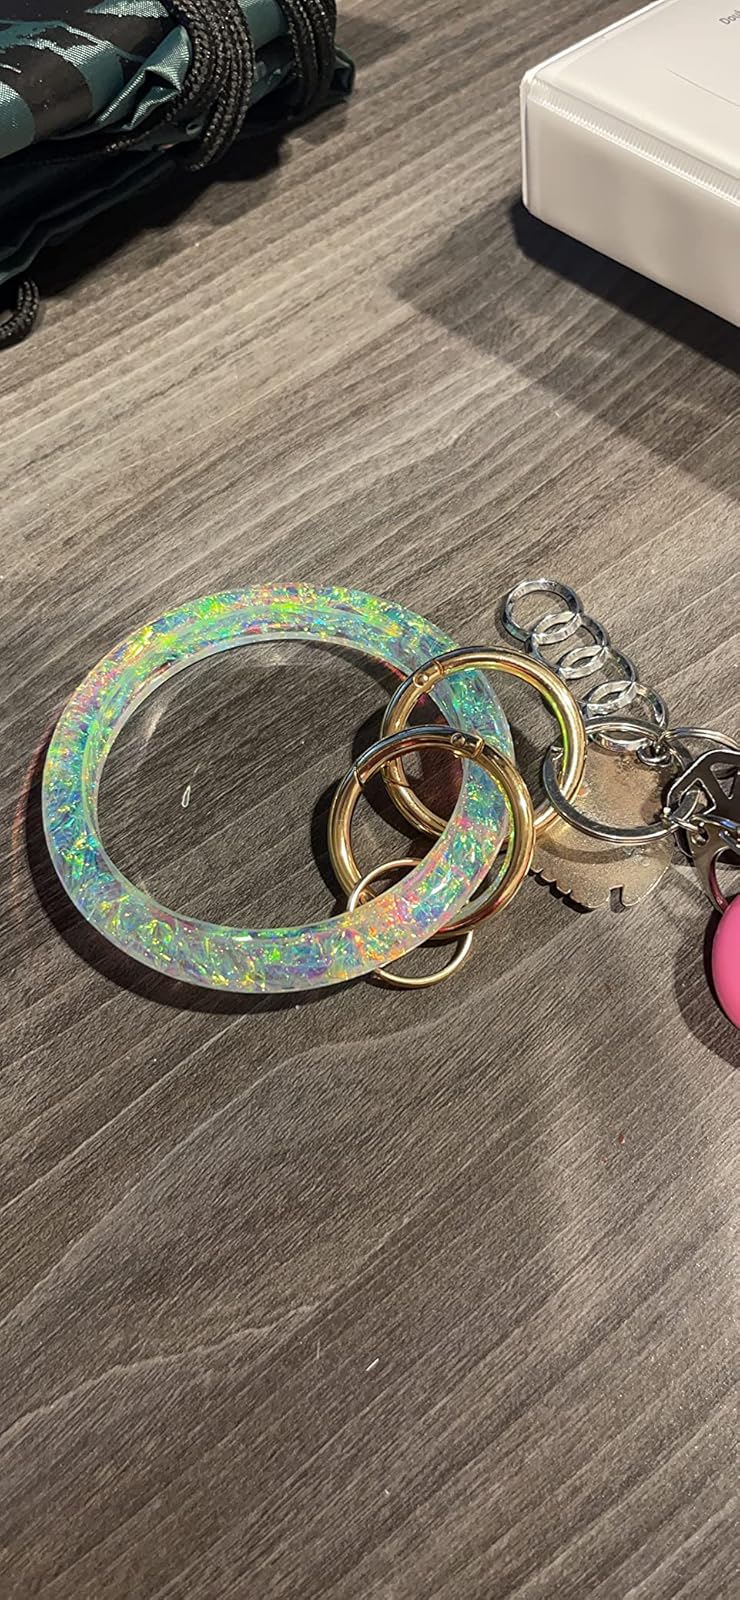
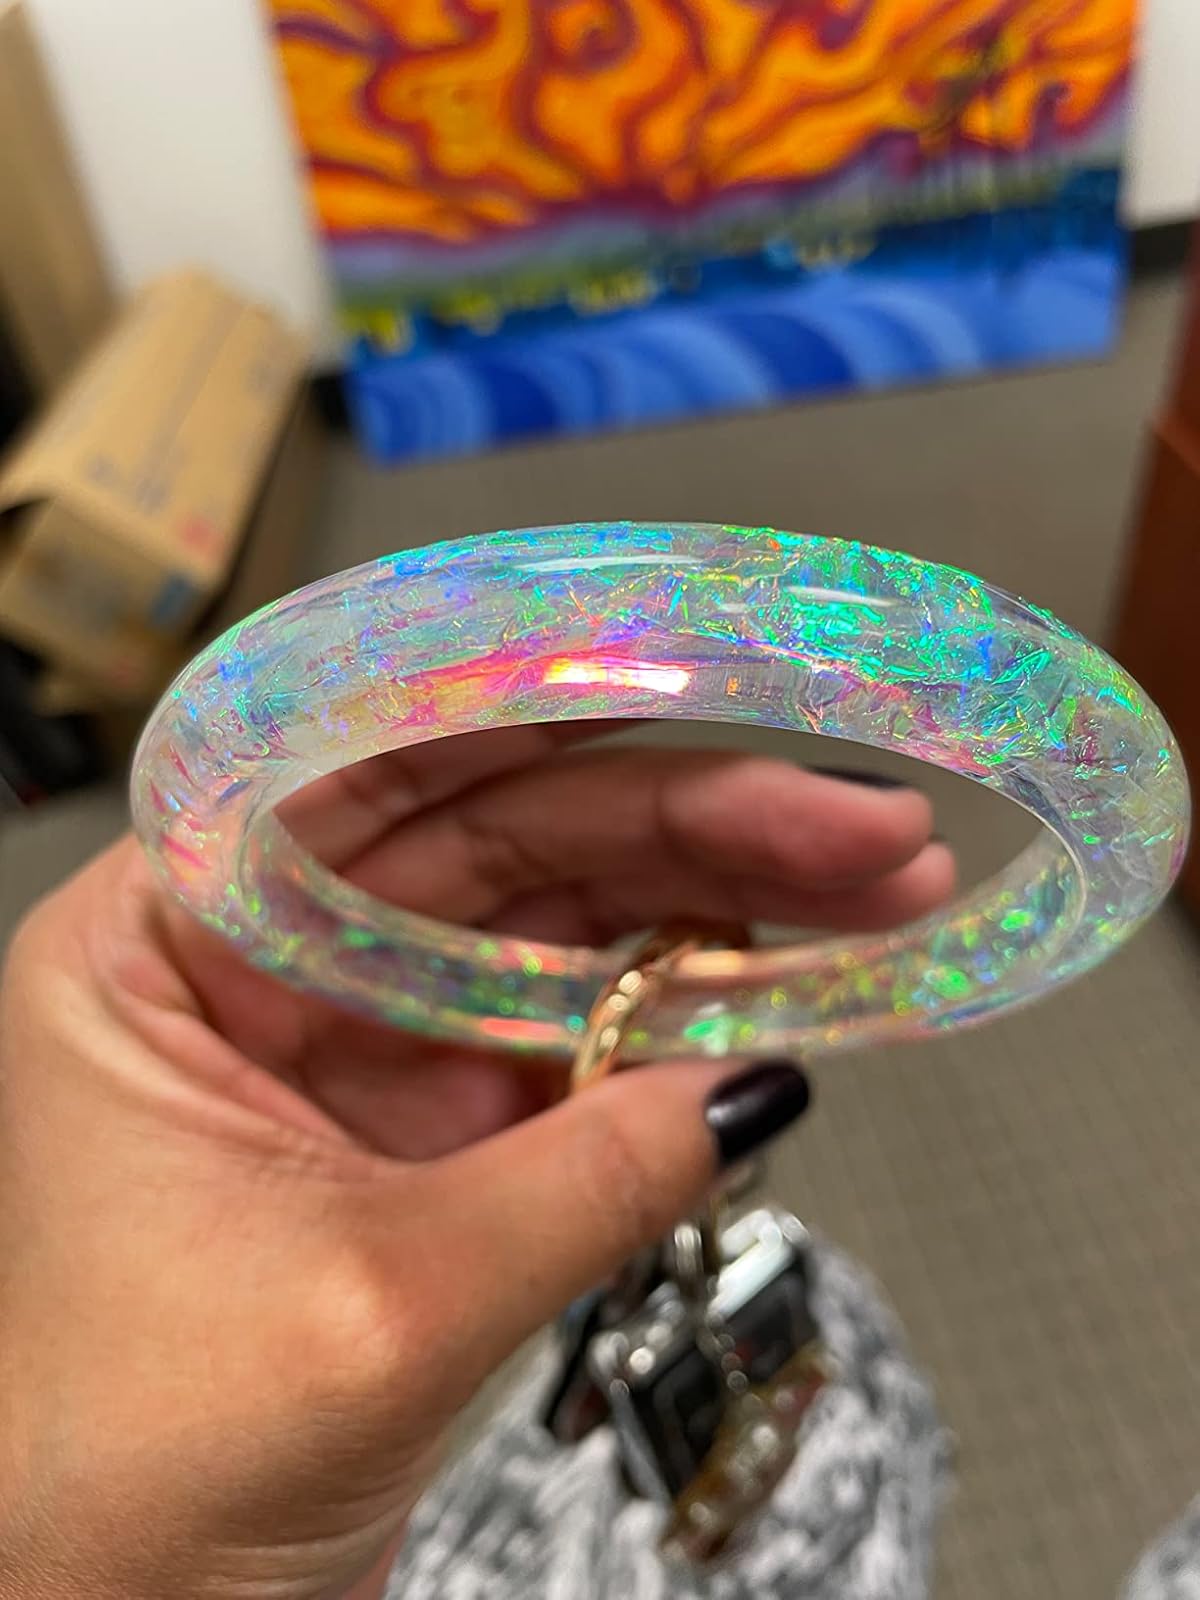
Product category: accessories_keychain
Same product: yes